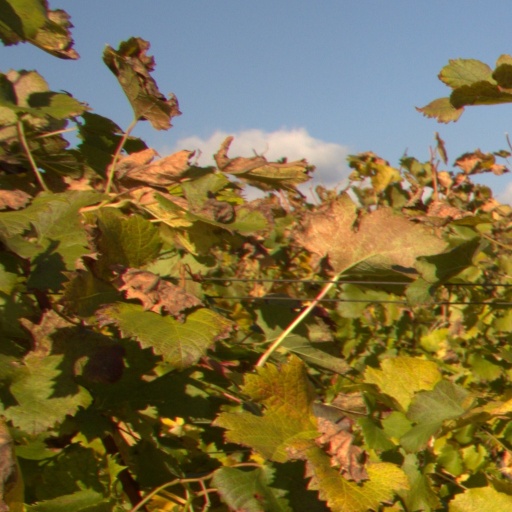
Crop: grape